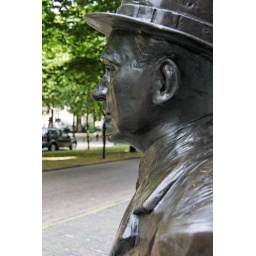
Louis Couperus by Kees Verkade. Een serie van het standbeeld van Louis Couperus op het Lange Voorhout. Gemaakt door Kees Verkade